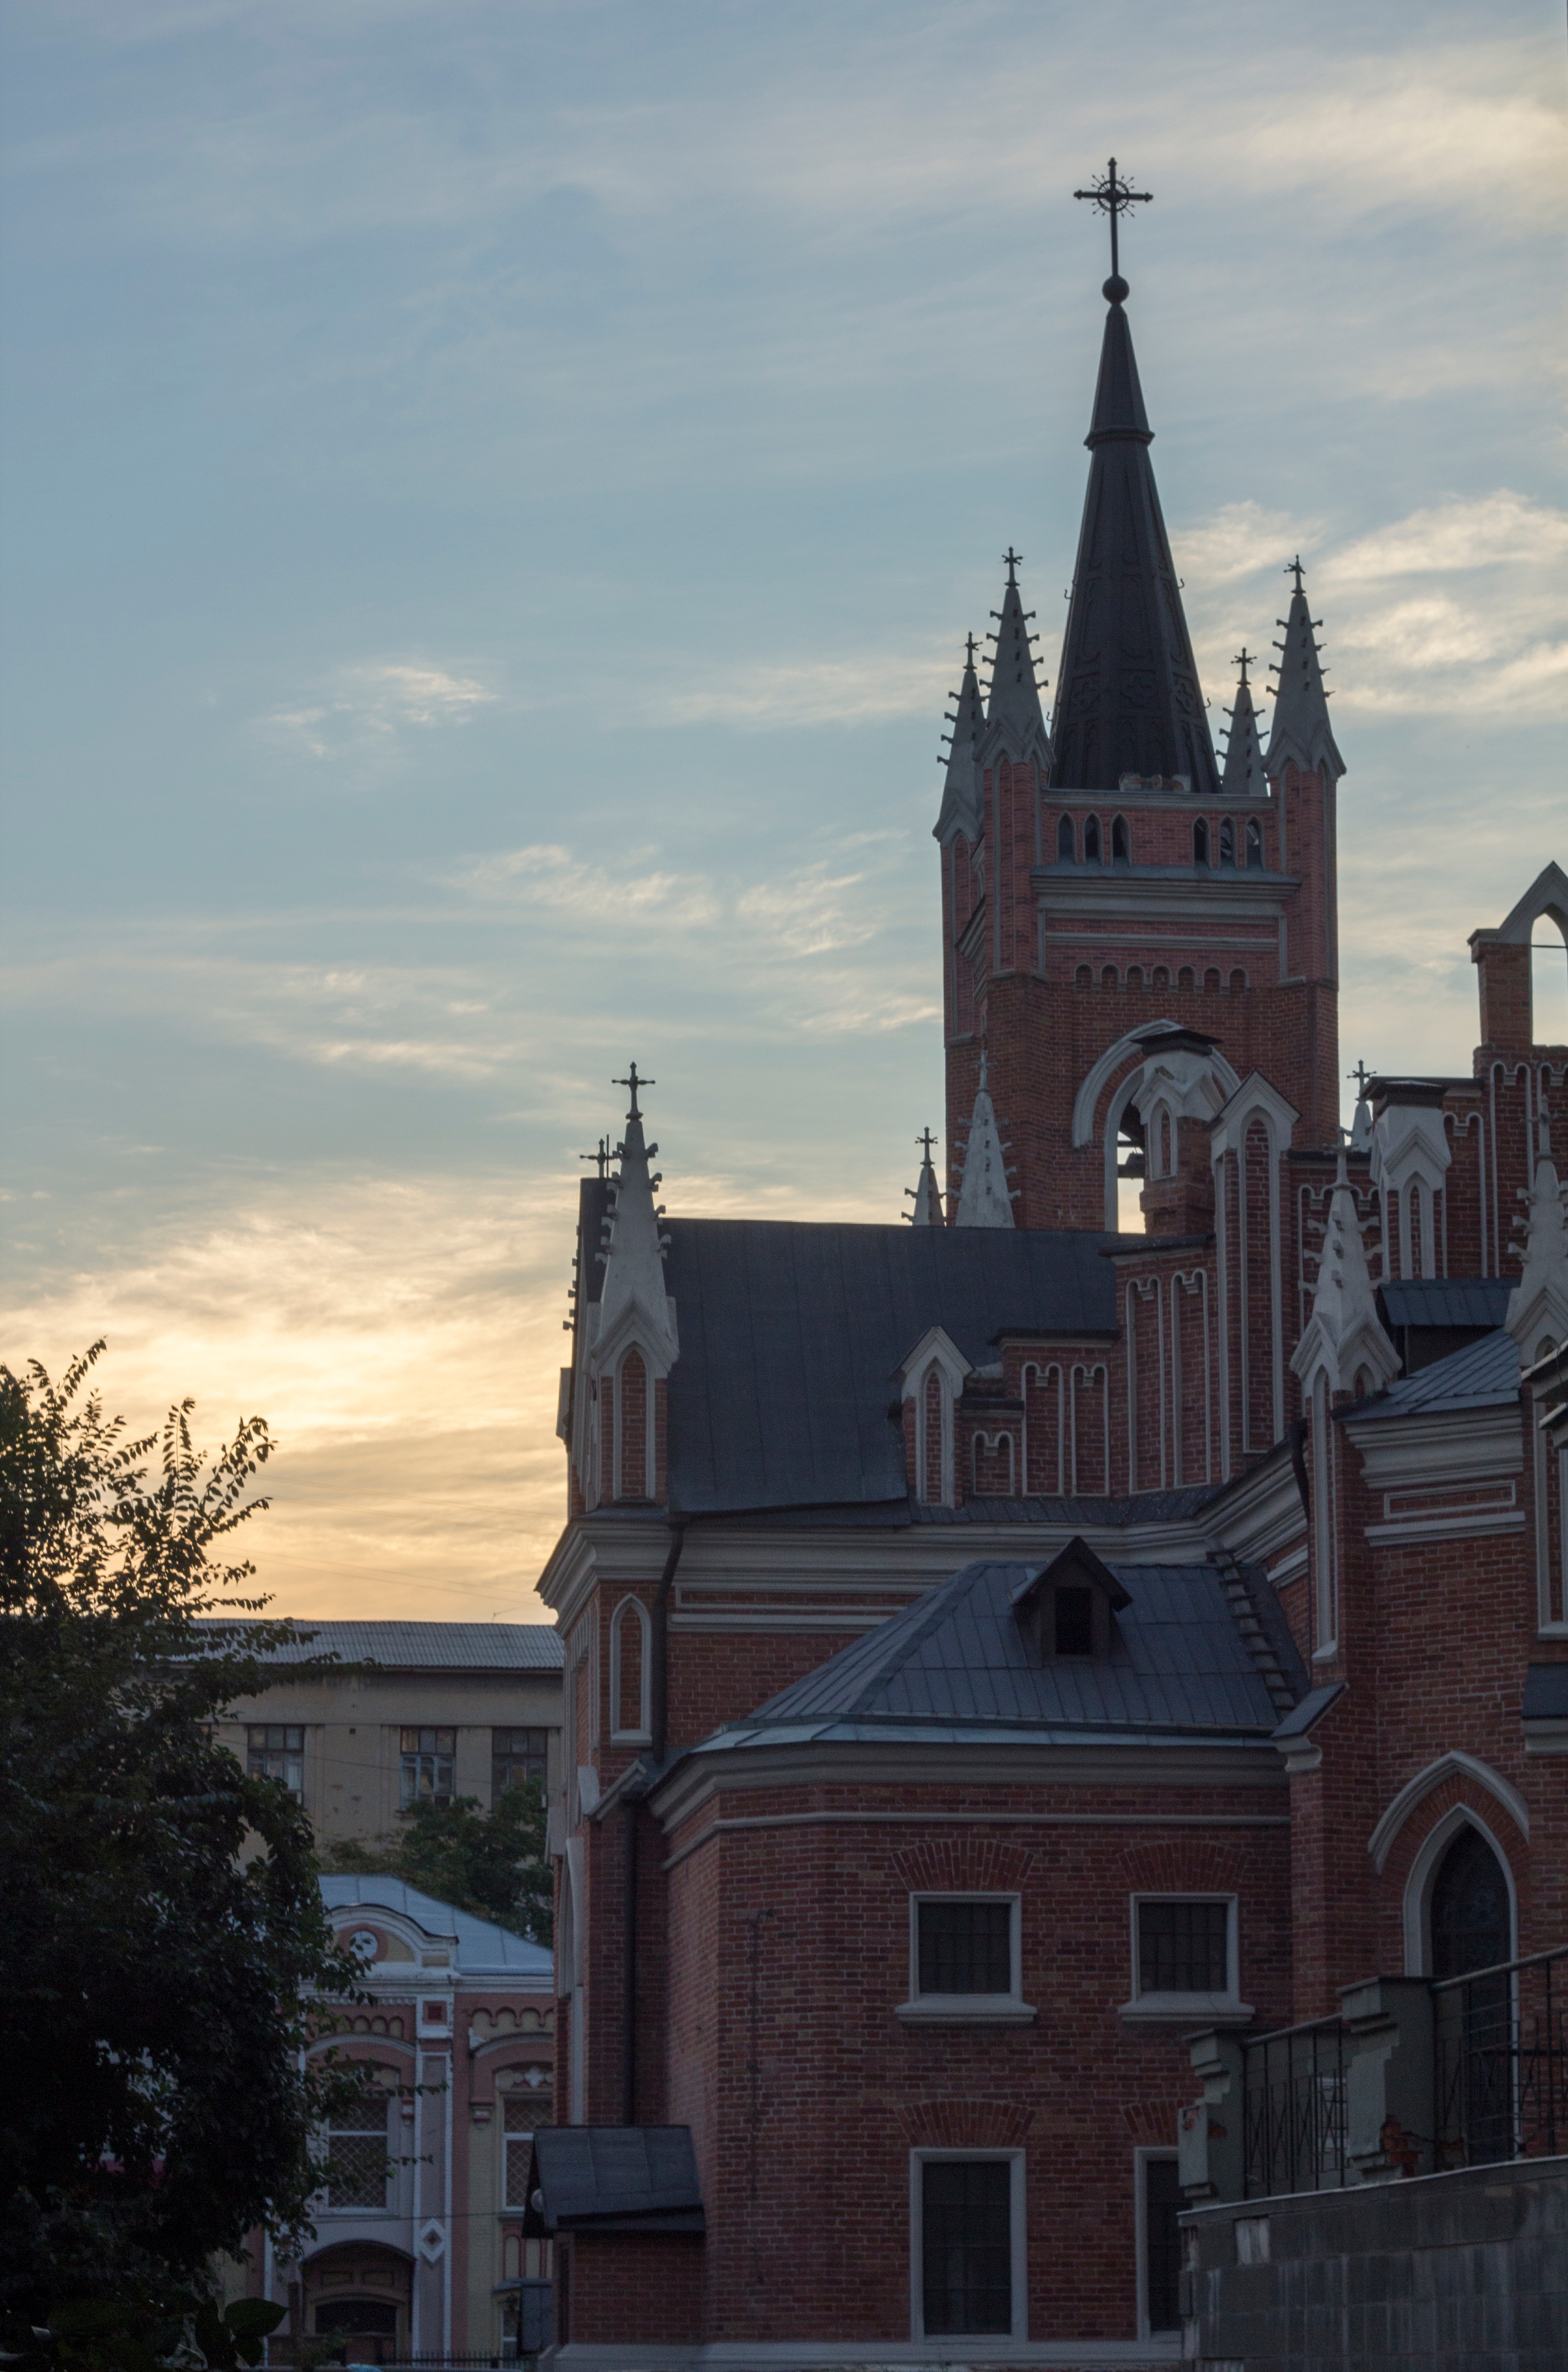
building, city, evening, tower, landmark, church, cathedral, place of worship, spire, steeple